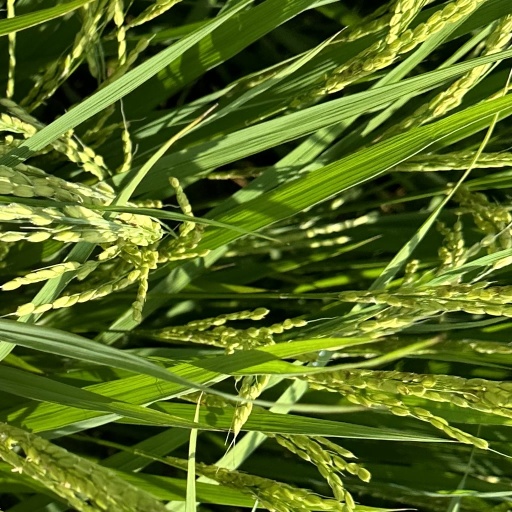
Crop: rice